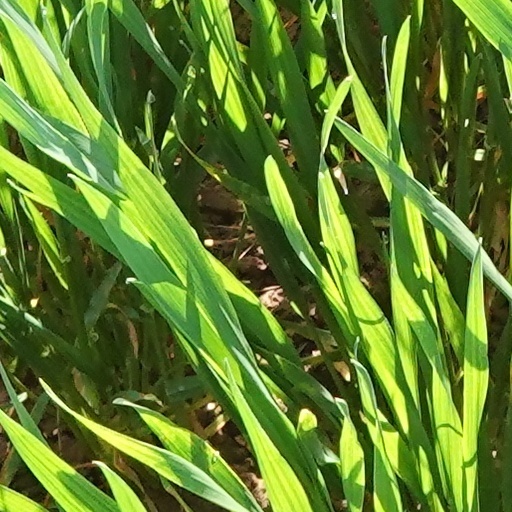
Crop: wheat